Hard Time Romance

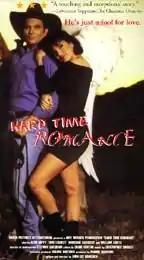
Theatrical release poster

Hard Time Romance or Vaya con Dios is a 1991 American romantic comedy film written and directed by John Lee Hancock. The film tells the story of a cowboy who goes through numerous obstacles in the hopes of marrying his girlfriend. It stars Leon Rippy, Tom Everett, and Mariska Hargitay.